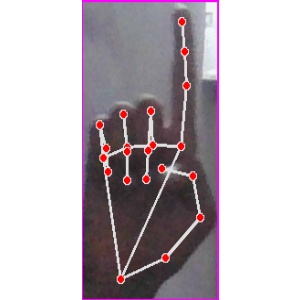
अक्षर: क